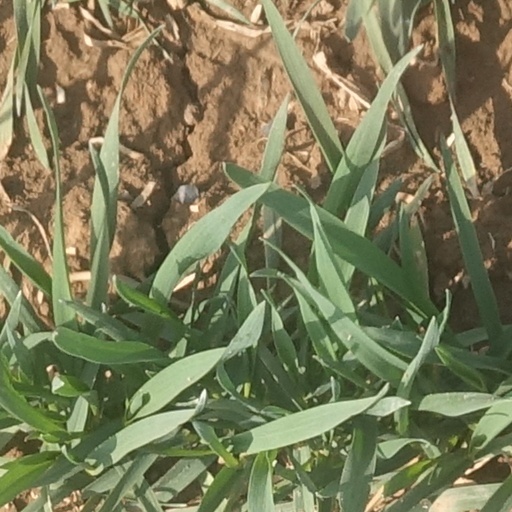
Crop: wheat